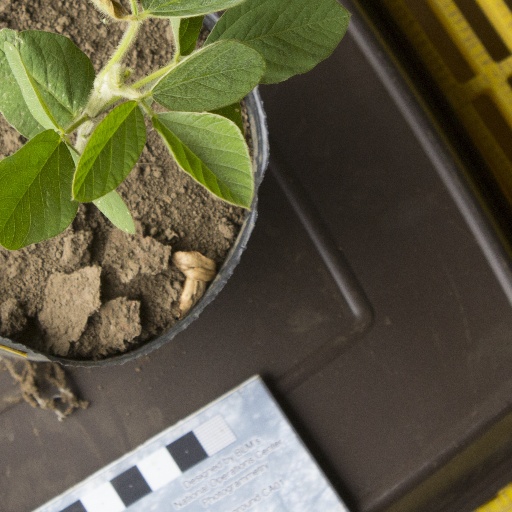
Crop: soybean